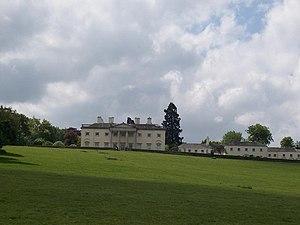
Capitaine Thomas Drake Tyrwhitt-Drake né Thomas Drake, plus tard Thomas Drake Tyrwhitt, était un député britannique d' Amersham de 1795 à 1810.
William Drake (1723-1796) était un politicien britannique qui a siégé à la Chambre des communes pendant 50 ans entre 1746 et 1796, devenant par la suite père de la Chambre.